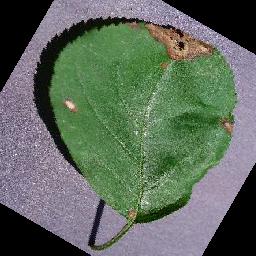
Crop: apple
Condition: black_rot